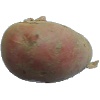
Label: Potato Red 1